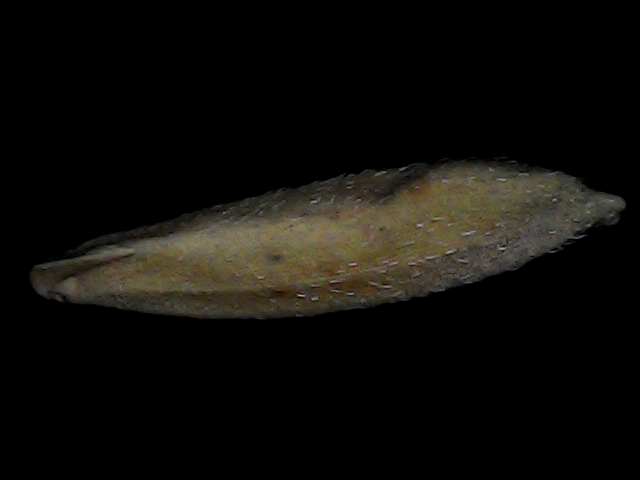
Rice variety: Bd87